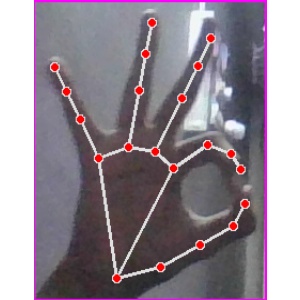
अक्षर: ण